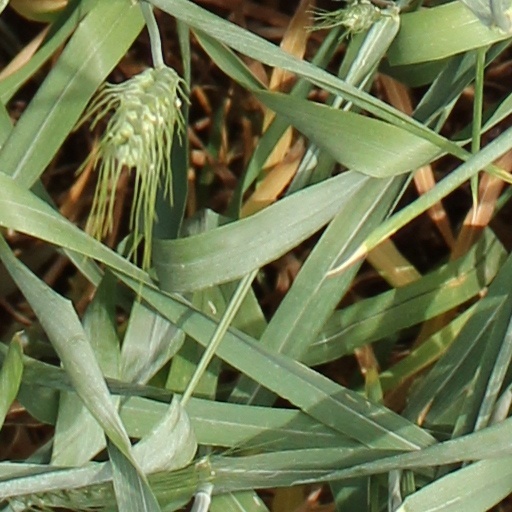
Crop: wheat